Sky position (RA, Dec in degrees): 182.576, 26.431
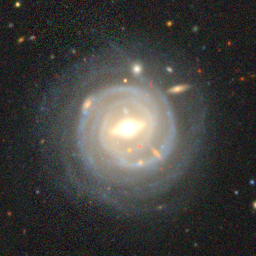
Galaxy morphology: Barred Spiral Galaxies